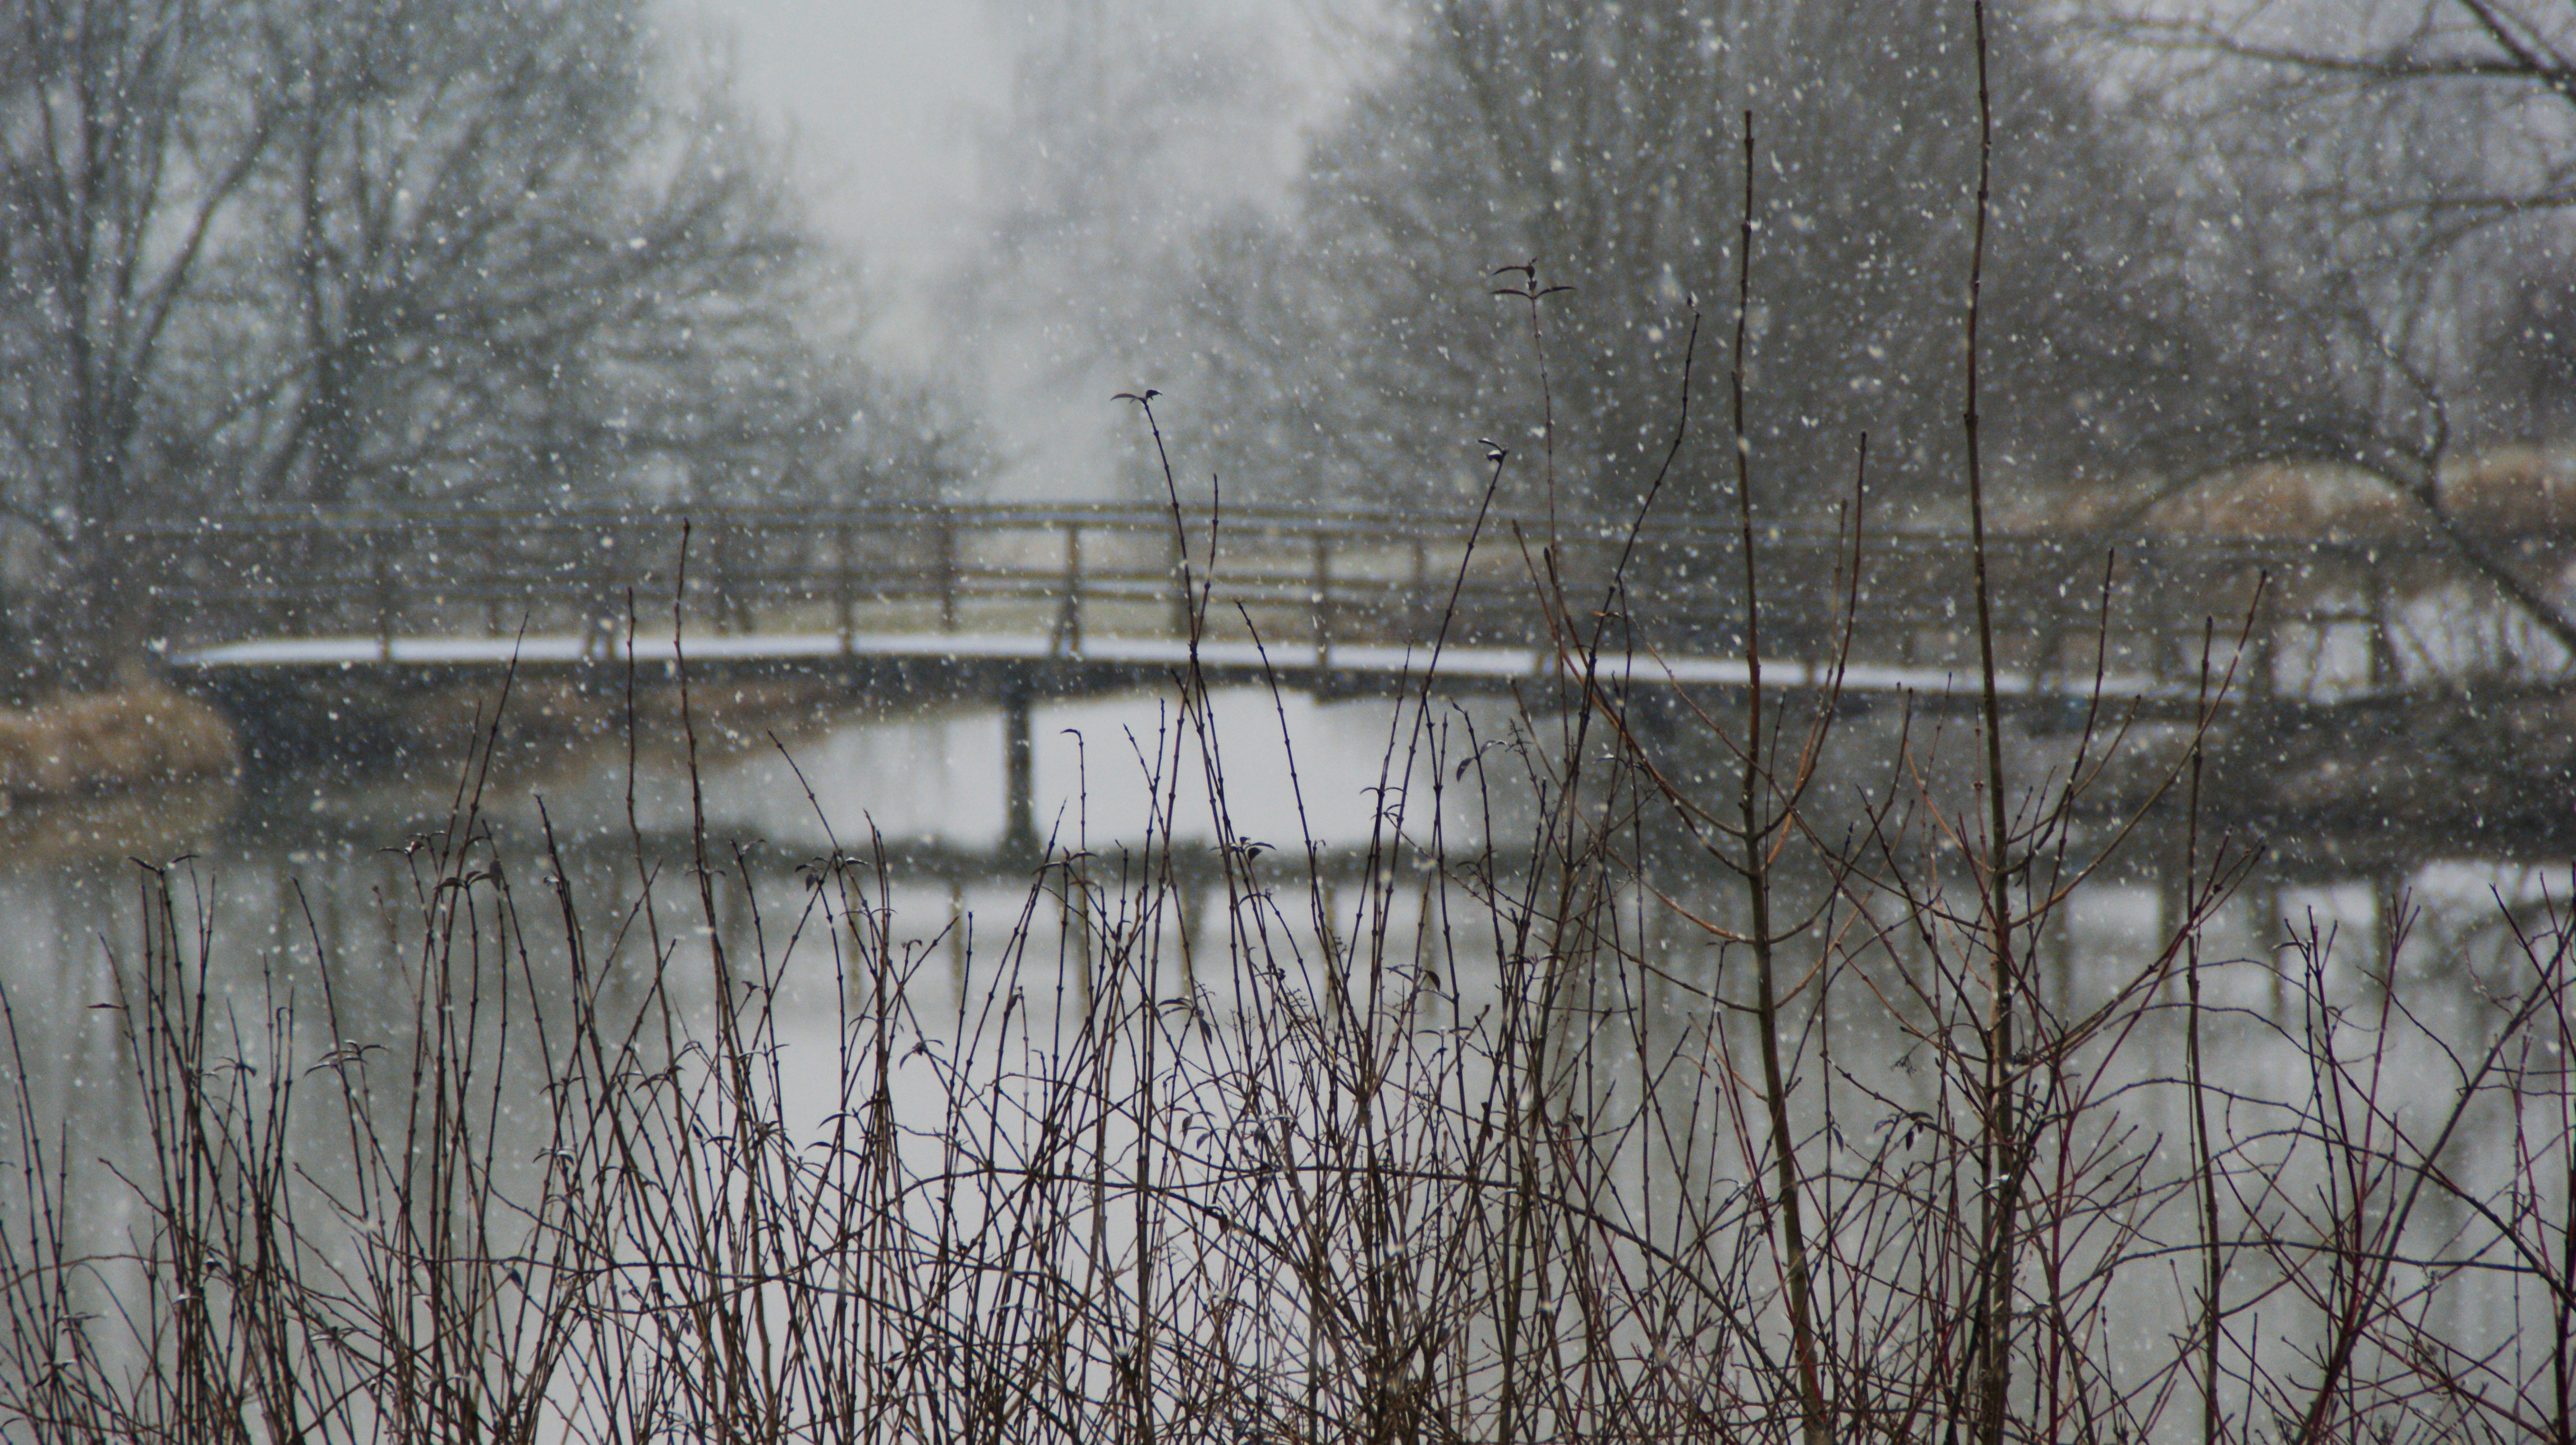
landscape, tree, water, branch, snow, winter, frost, ice, reflection, weather, snowy, season, wetland, winter blast, freezing, atmospheric phenomenon